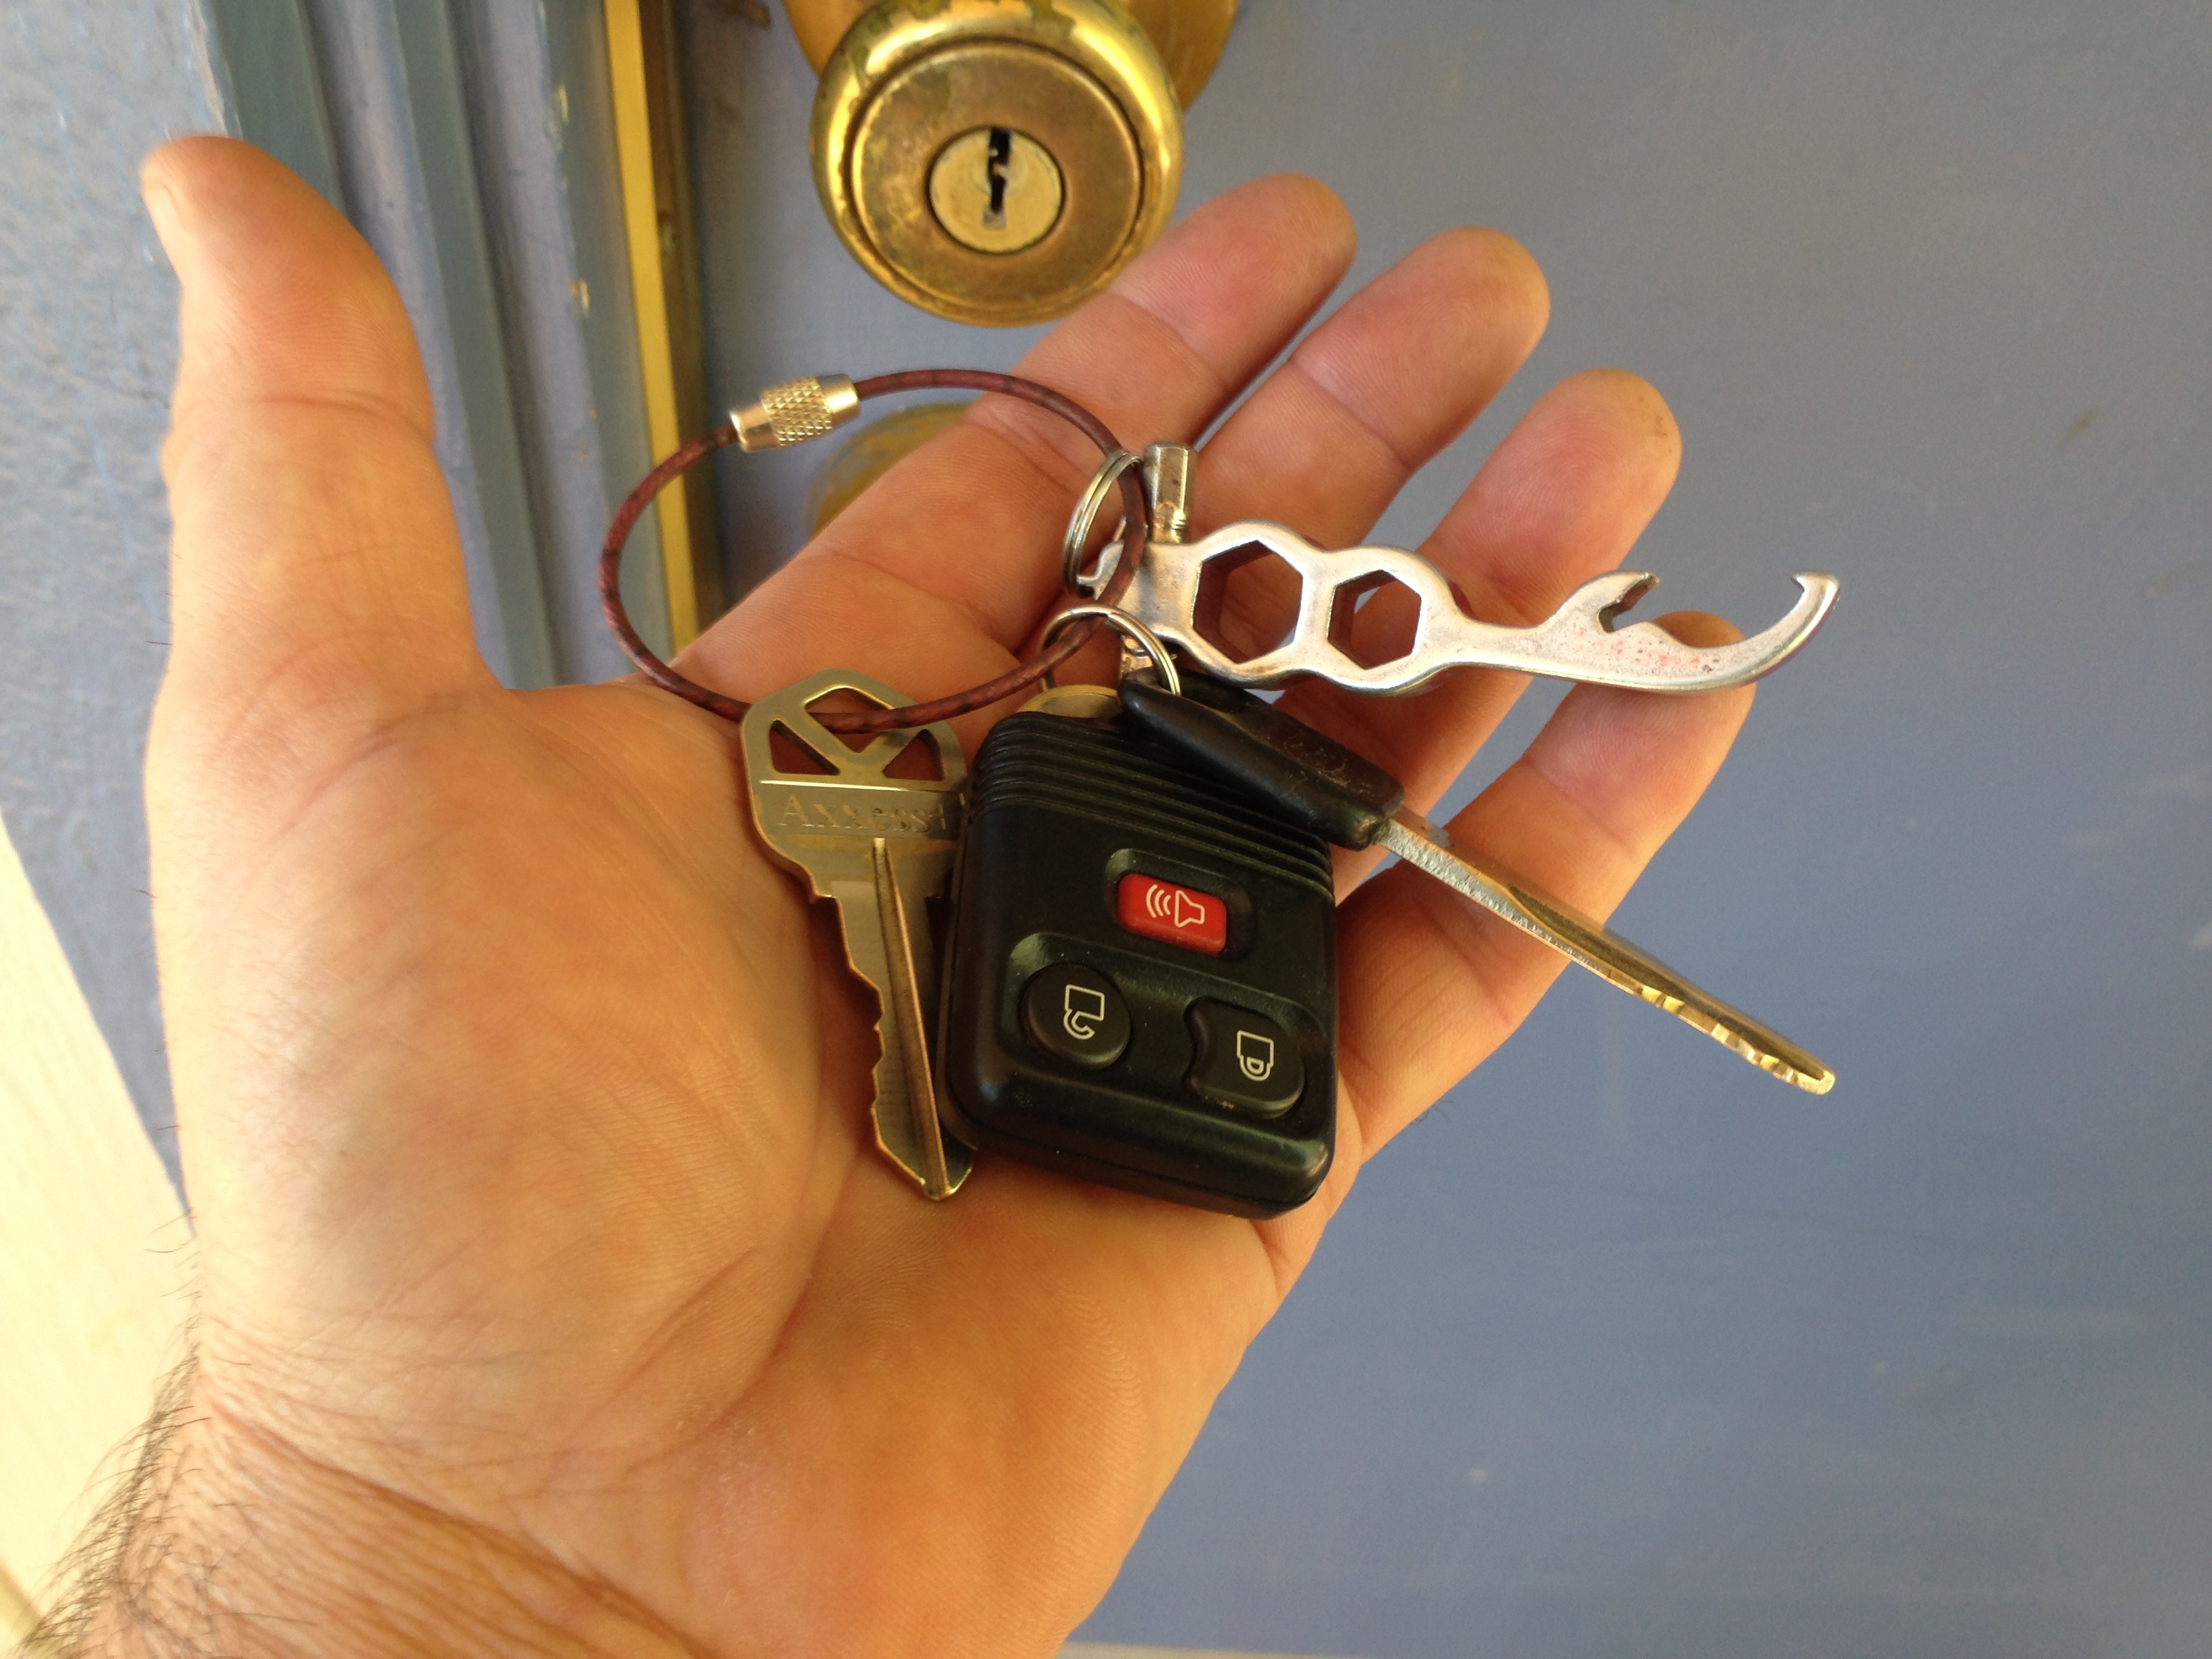
hand, finger, yellow, cool image